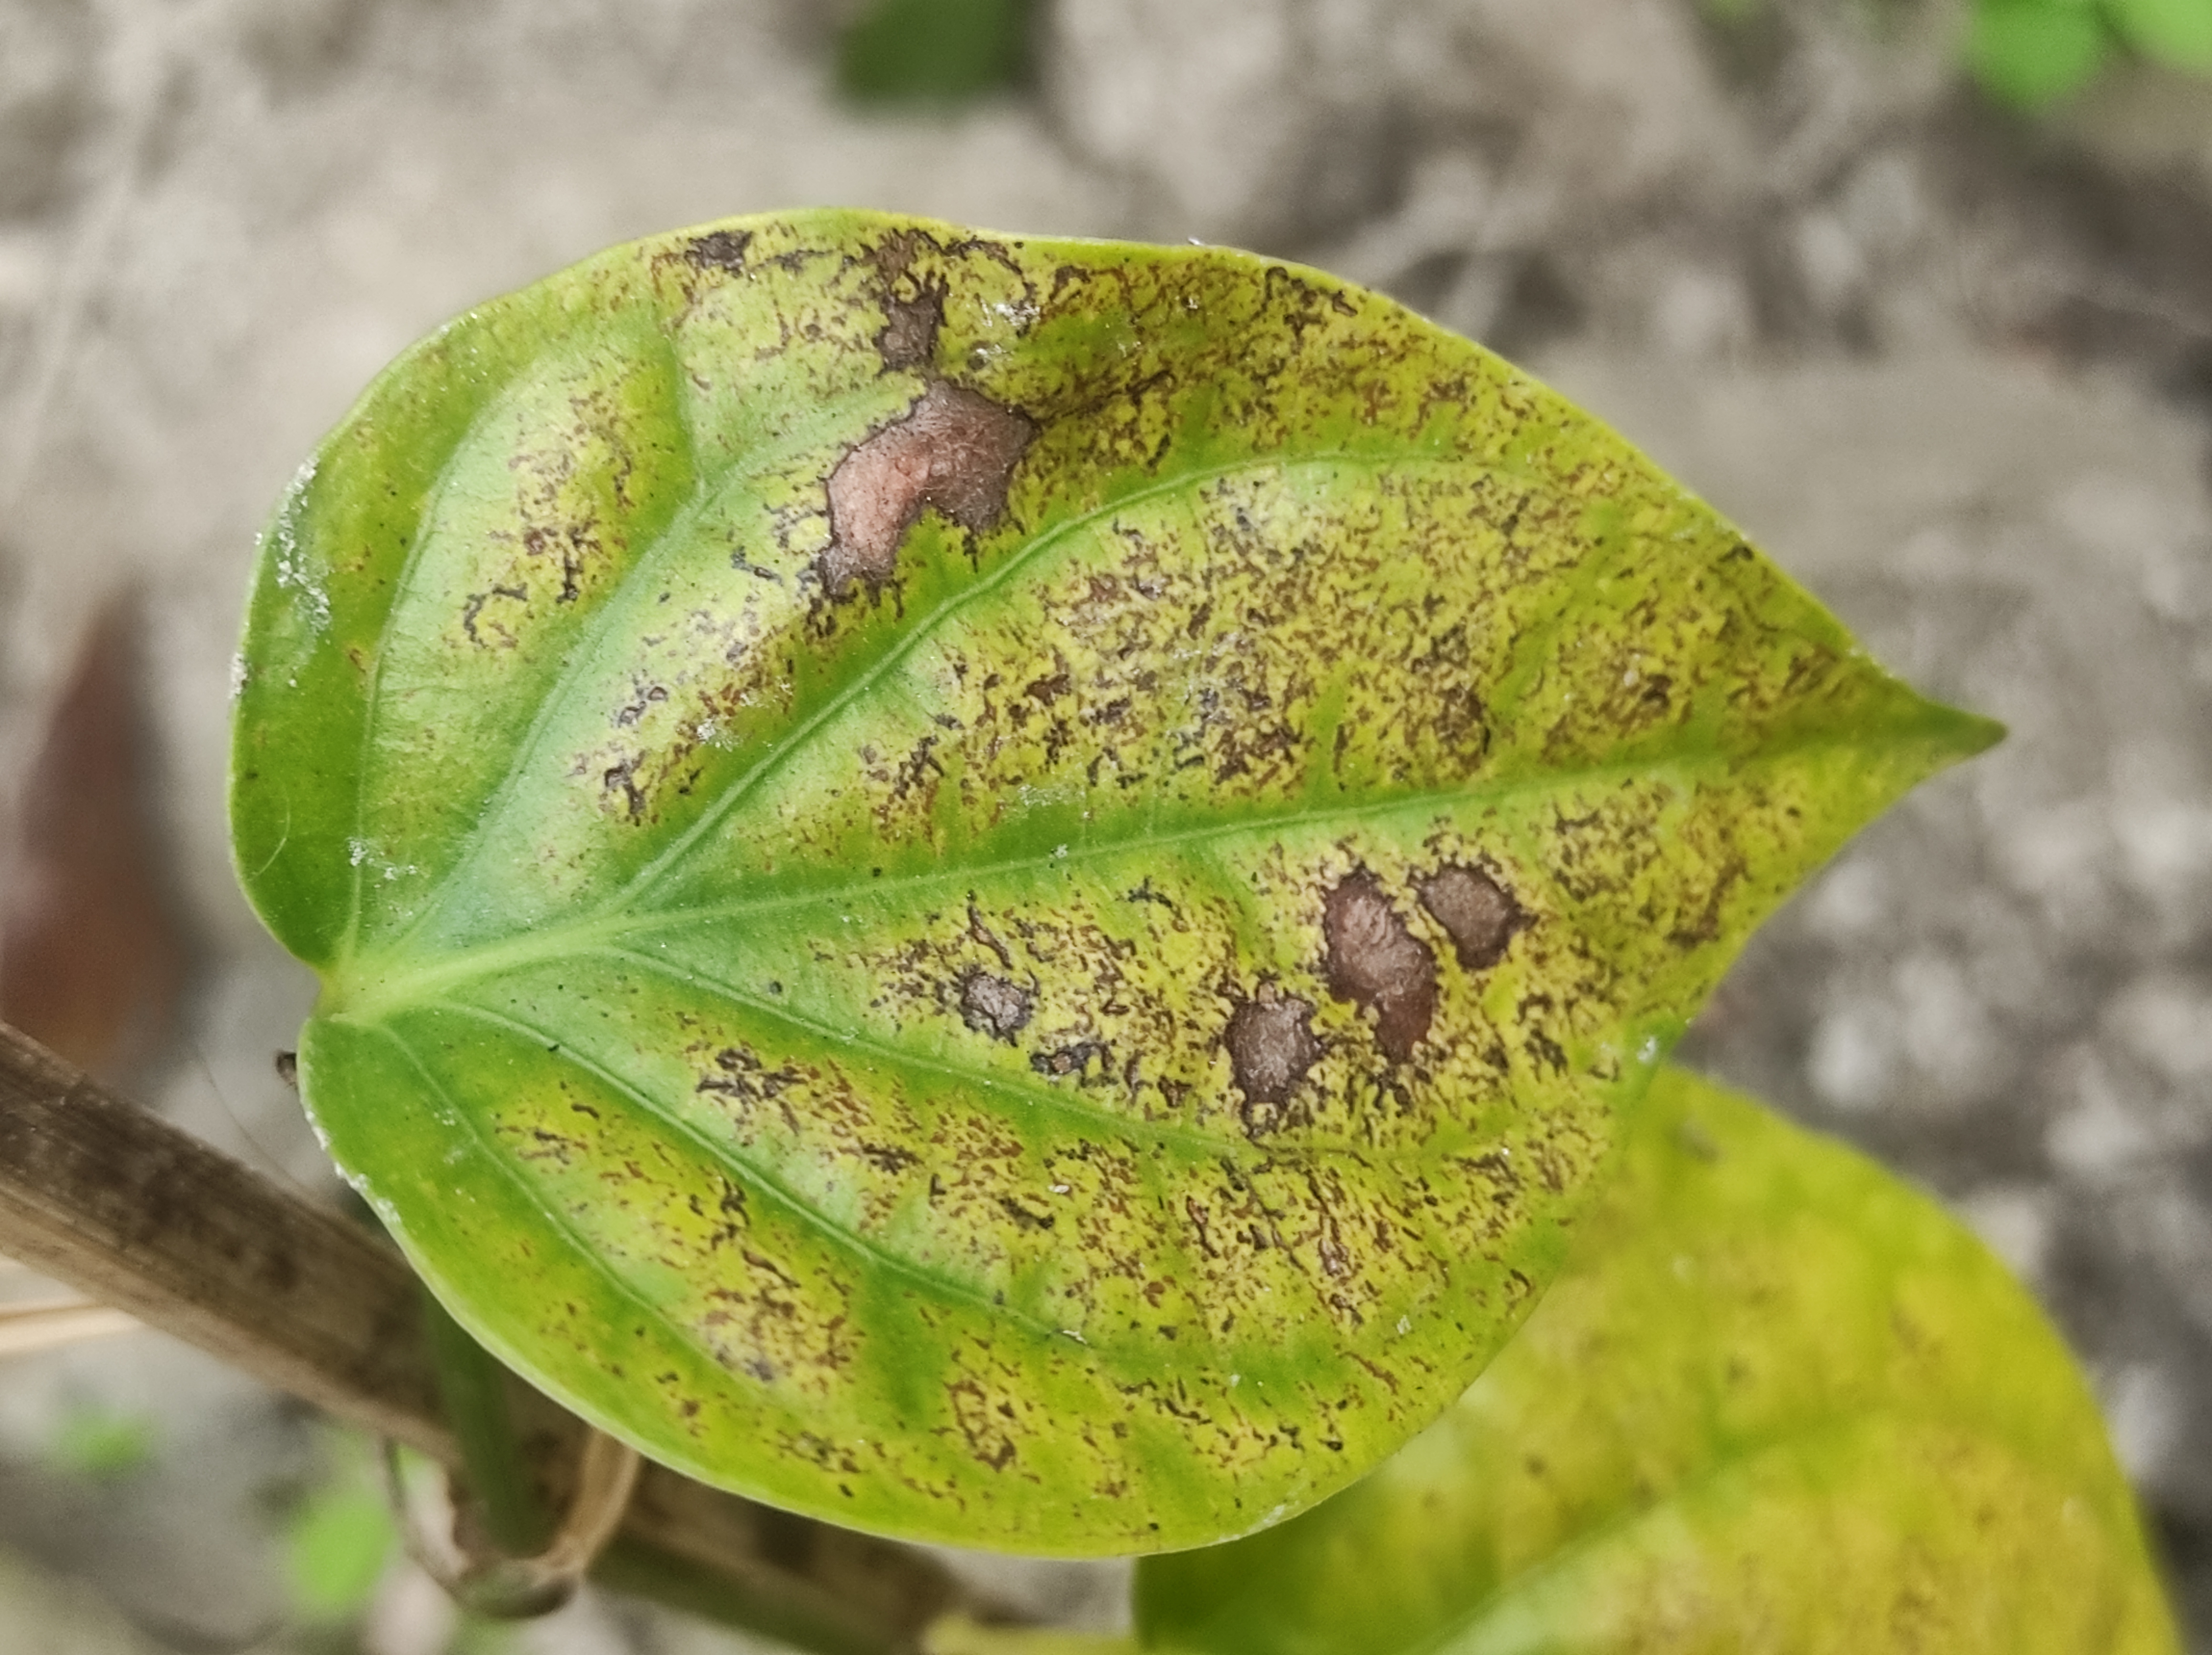
Label: Fungal_Brown_Spot_Disease